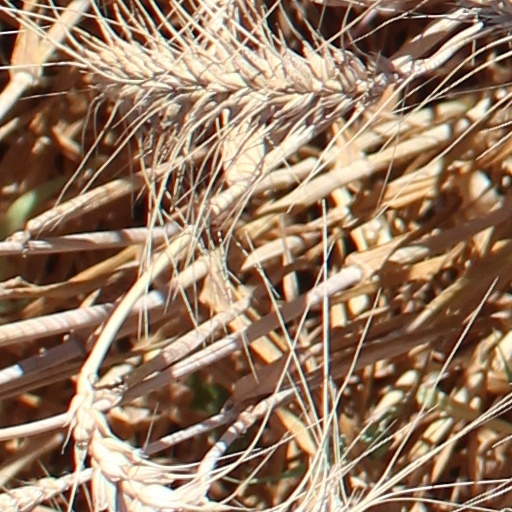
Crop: wheat